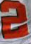
Number: 2